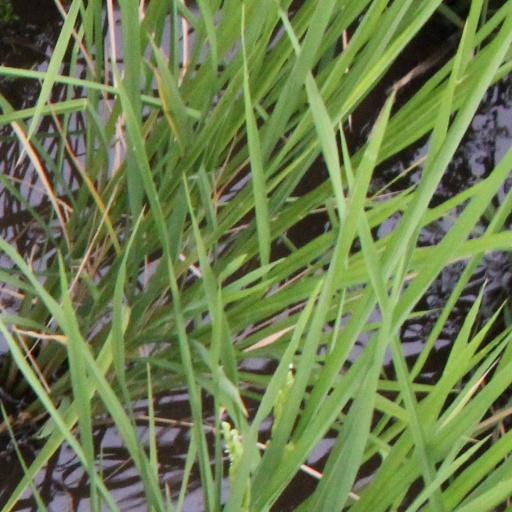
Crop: rice